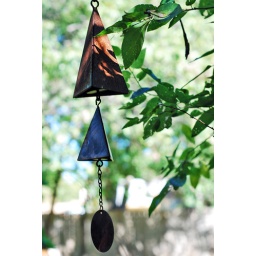
Old rusty wind chime hanging from tree in backyard.